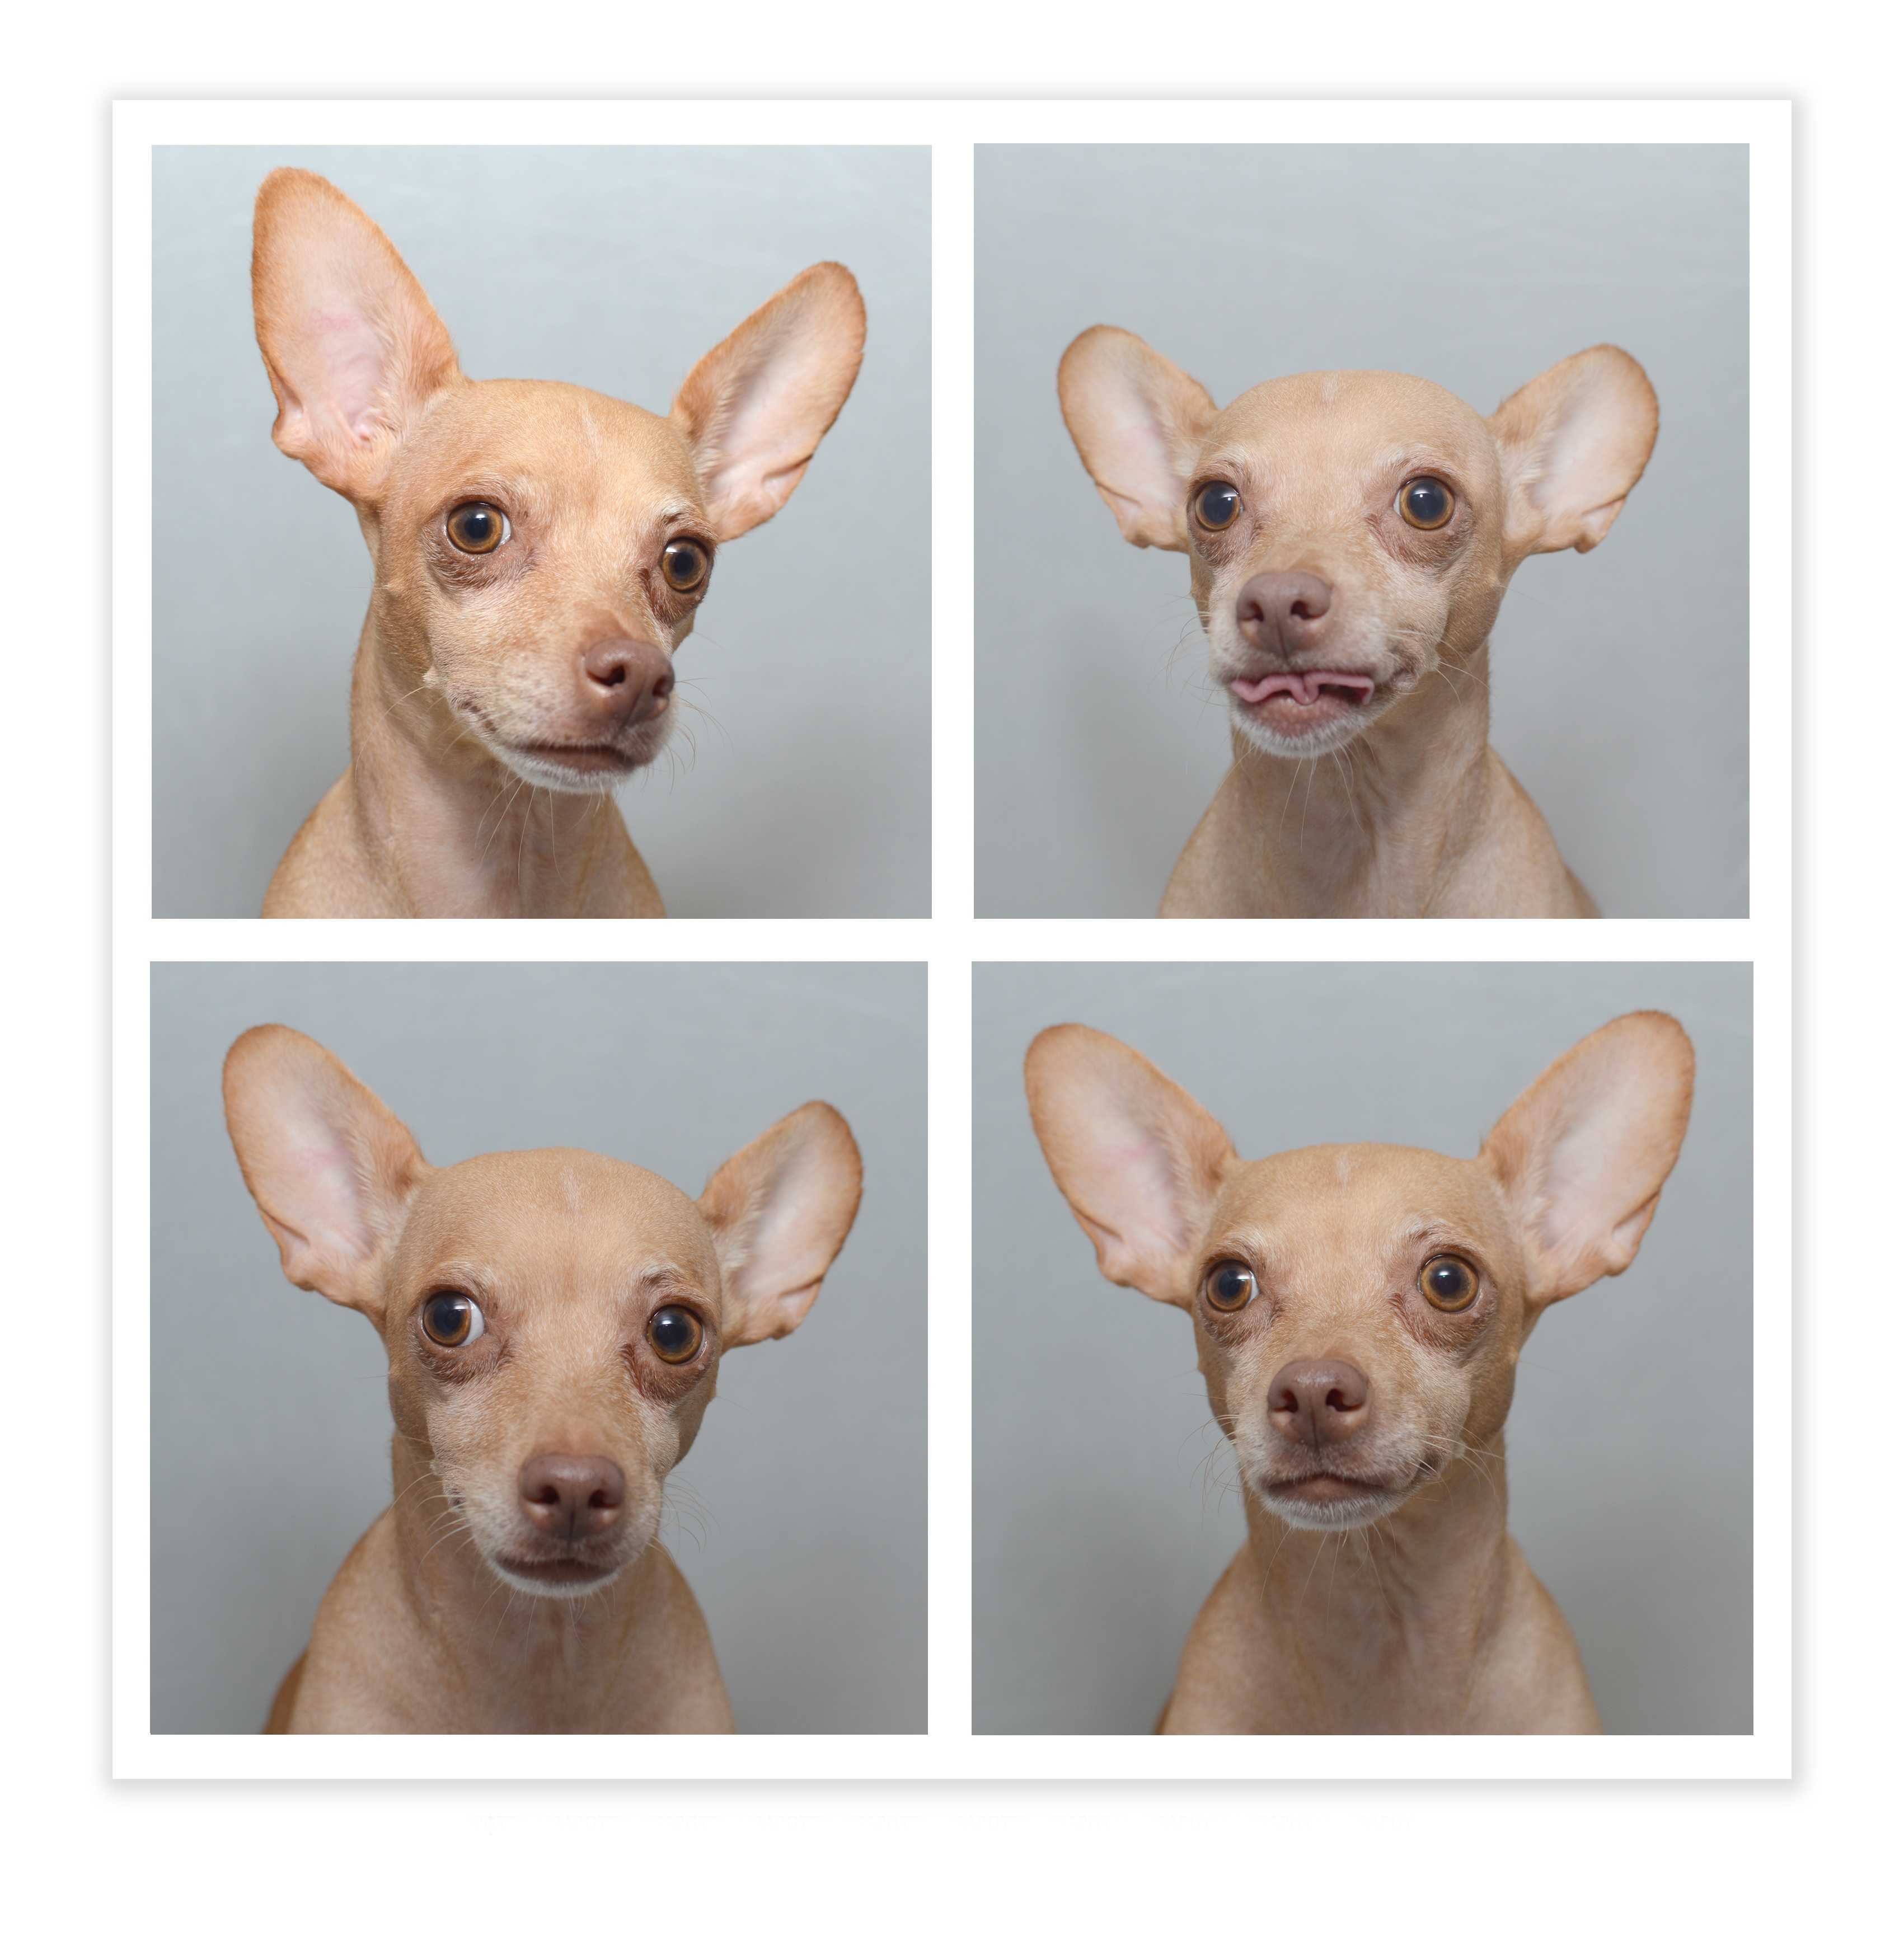
girl, puppy, dog, cute, pet, portrait, young, small, mammal, lady, little, vertebrate, chihuahua, funny, adorable, cub, dog breed, breed, glamorous, chiwawa, dog photo, dog like mammal, italian greyhound, mexican hairless dog, cirneco dell etna, pharaoh hound